Konica

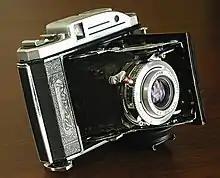
Konica Pearl II, Medium format camera

Konishiroku released their "Konica I" type camera in 1948, after which they would name their own company in 1987. Since 1949 Konica produced a Medium format-camera "Pearl". From 1964 until 1975 Konica manufactured Medium format Omega-cameras, which used Konica's Hexanon-lenses; they were named "Koni-Omega" for the global market. Two models were named "Konica Press" for the Japanese market.